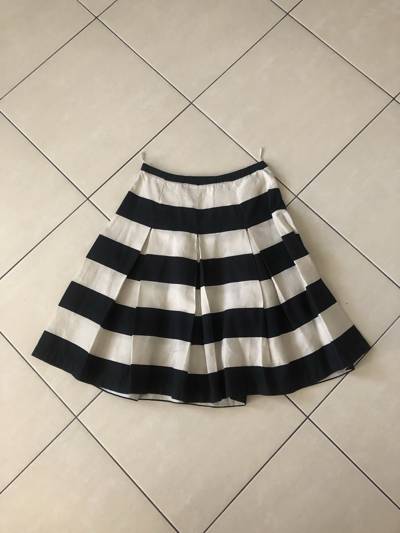
Waste category: clothes